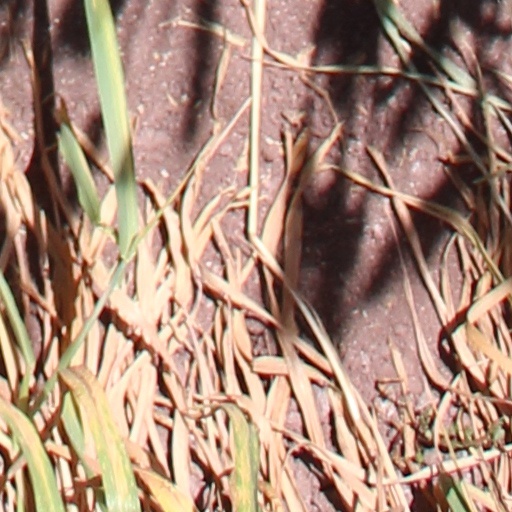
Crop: wheat